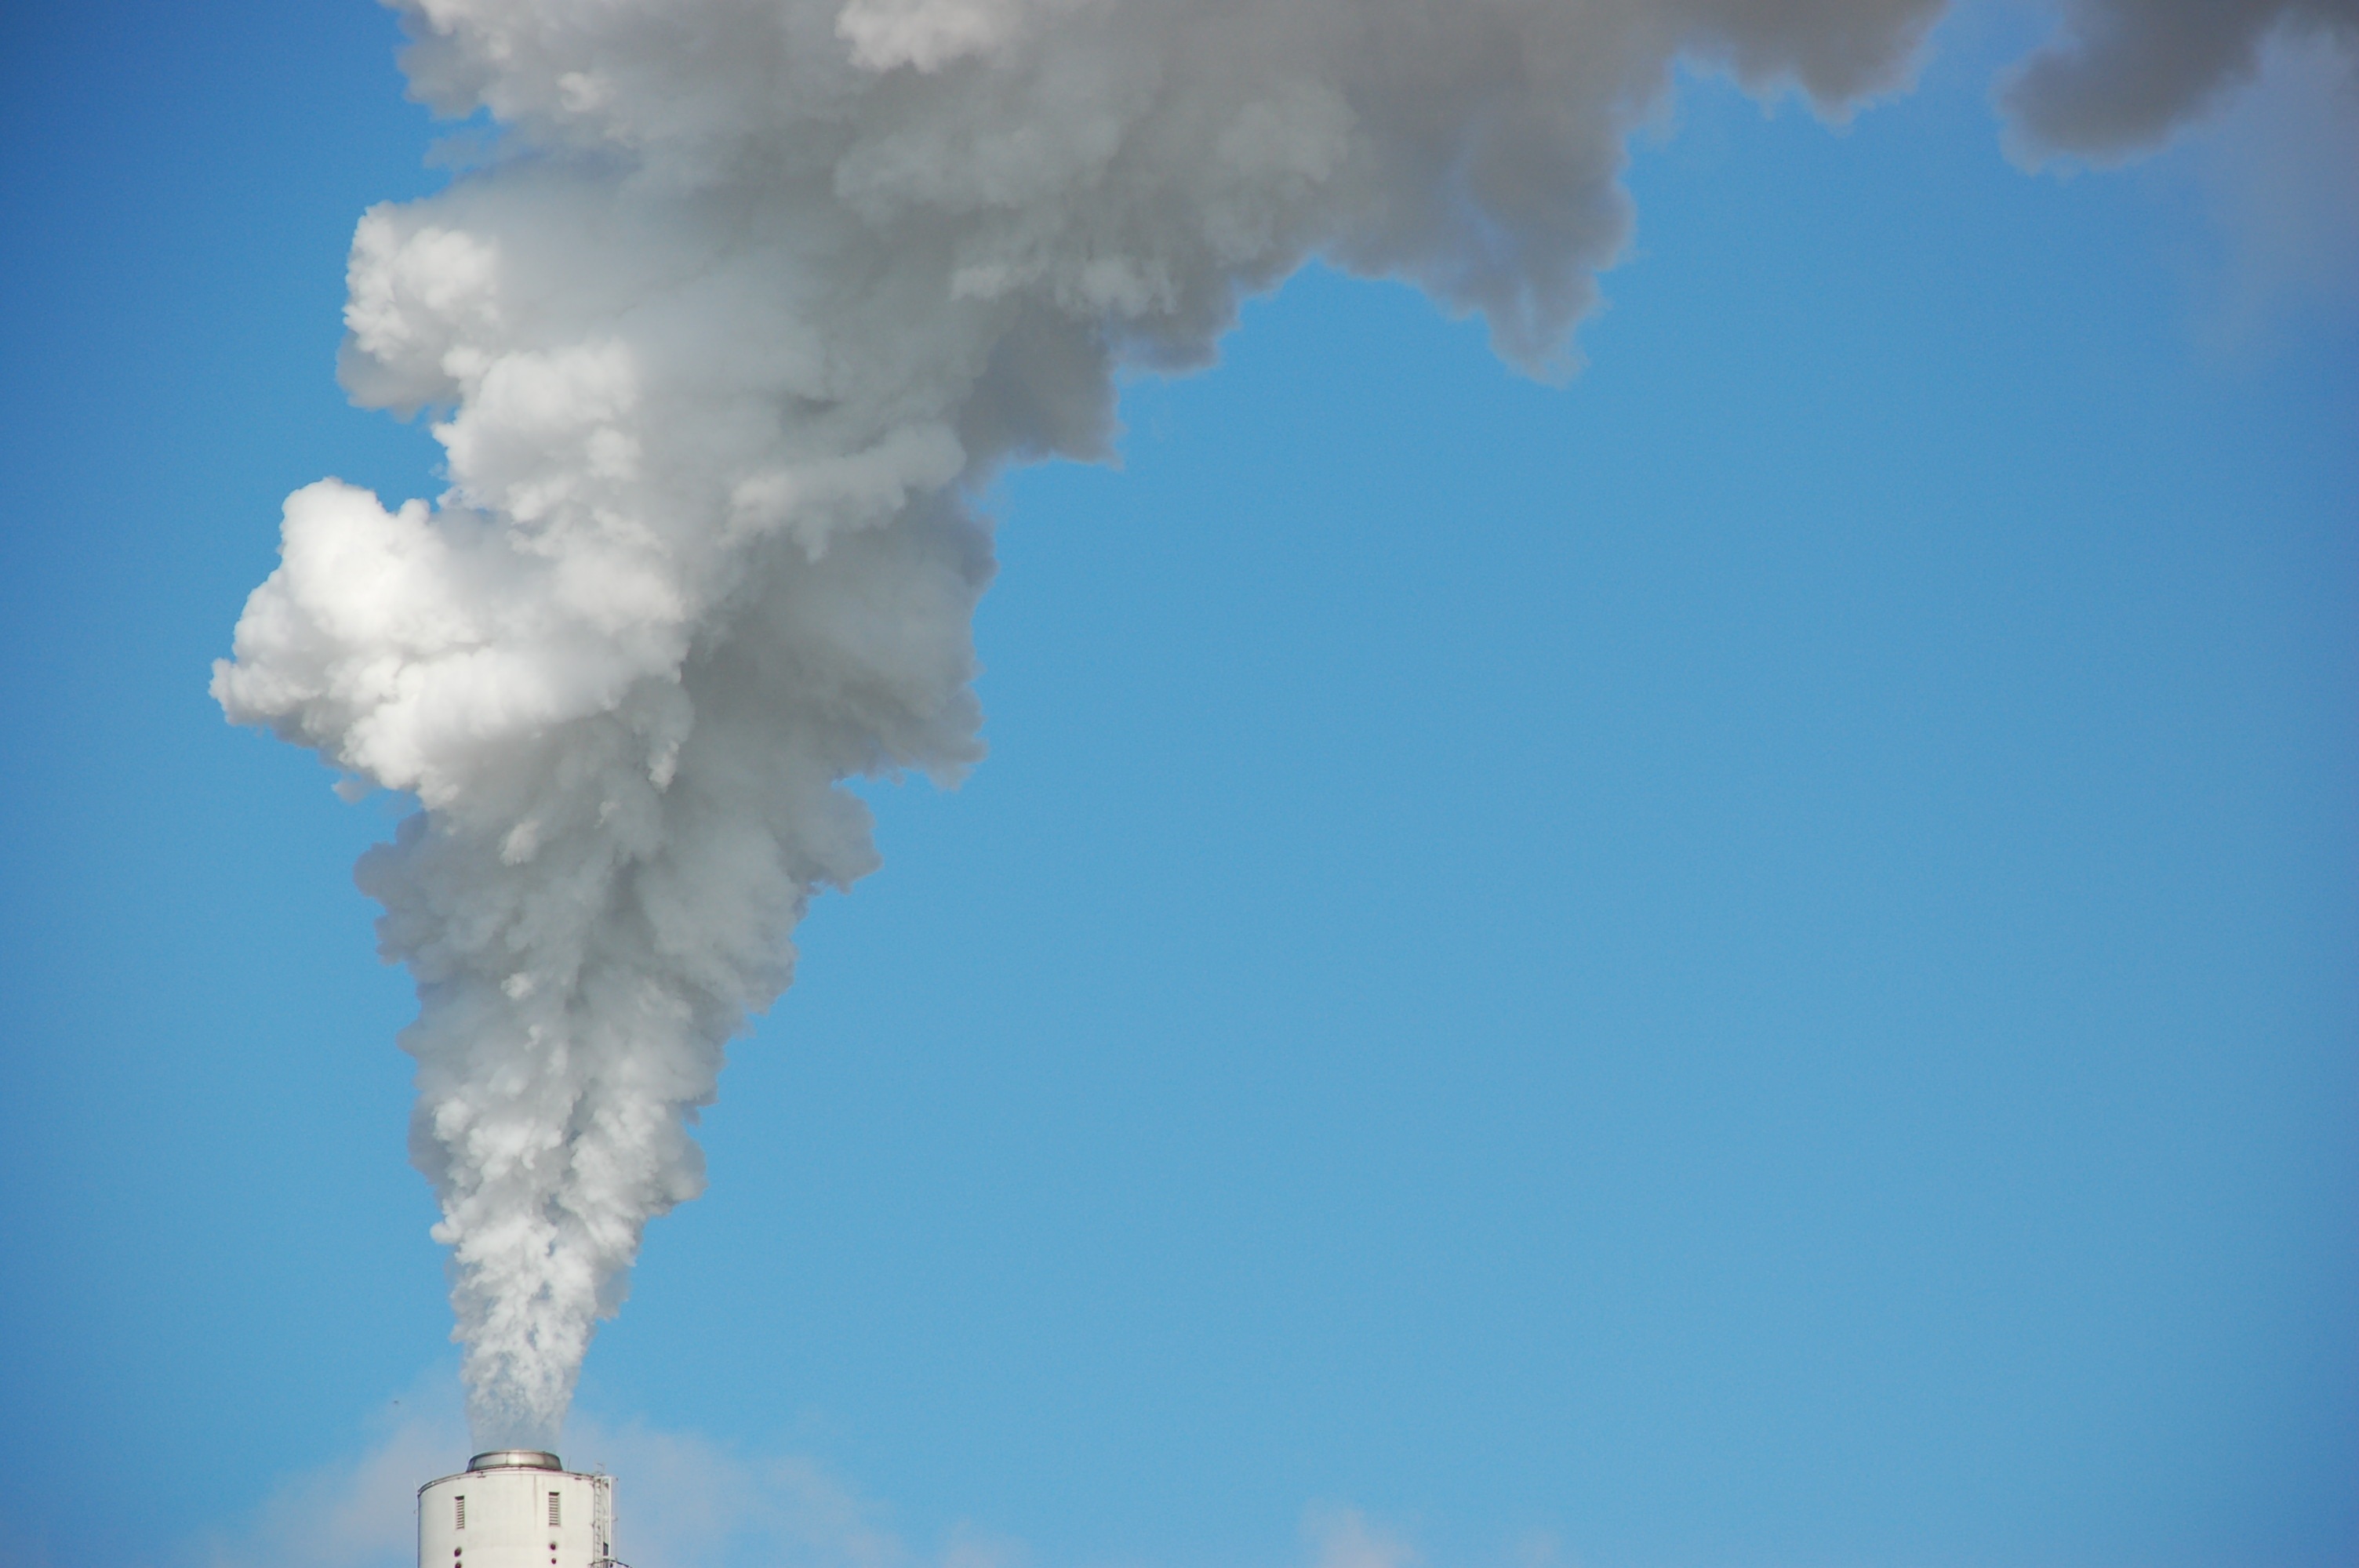
cloud, sky, wind, atmosphere, smoke, chimney, cumulus, blue, energy, blue sky, smog, exhaust, white smoke, atmosphere of earth, gas flare